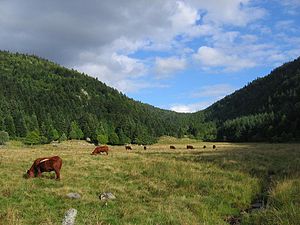
Auvergne / Geografi og miljø / Natur / Parc régional du livradois Forez
Auvergne var en fransk region indtil 1. januar 2016, hvor den blev slået sammen med Rhône-Alpes, for at danne den nye region Auvergne-Rhône-Alpes. Den ligger i den centrale del af landet.